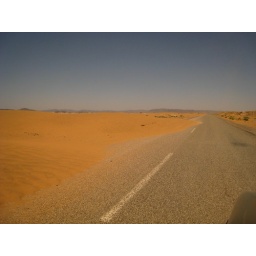
sand taking over the road